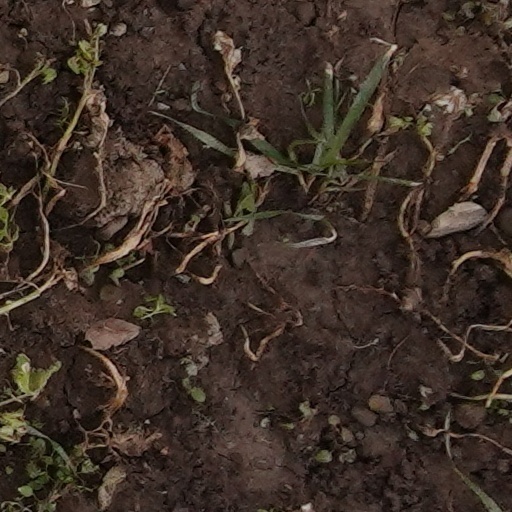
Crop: wheat